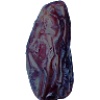
Label: Dates 1